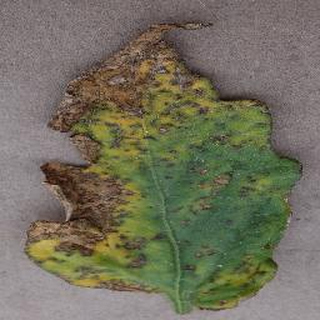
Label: tomato_bacterial_spot